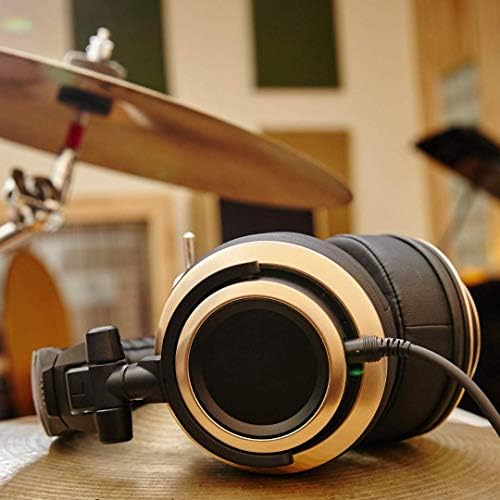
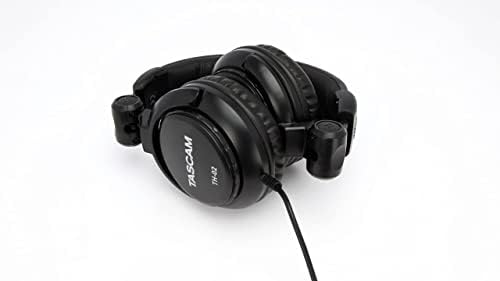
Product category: headphones
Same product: no